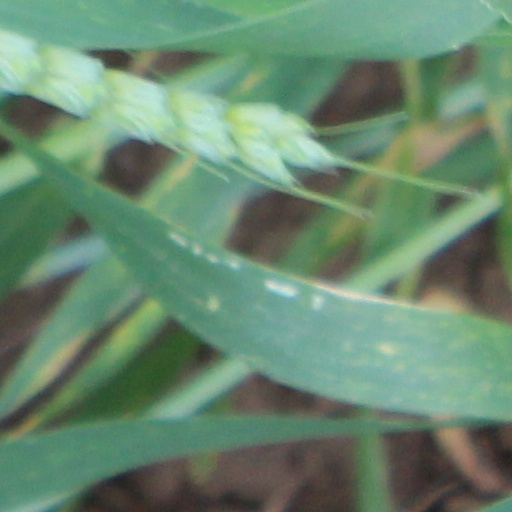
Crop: wheat